Bruce Highway

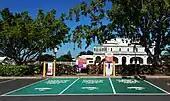
Electric vehicle charging station in Rockhampton City

The from the Wide Bay Highway interchange to the Maryborough–Biggenden Road interchange at Maryborough passes through Tiaro and the Gympie Road exit to Maryborough before crossing the Mary River.